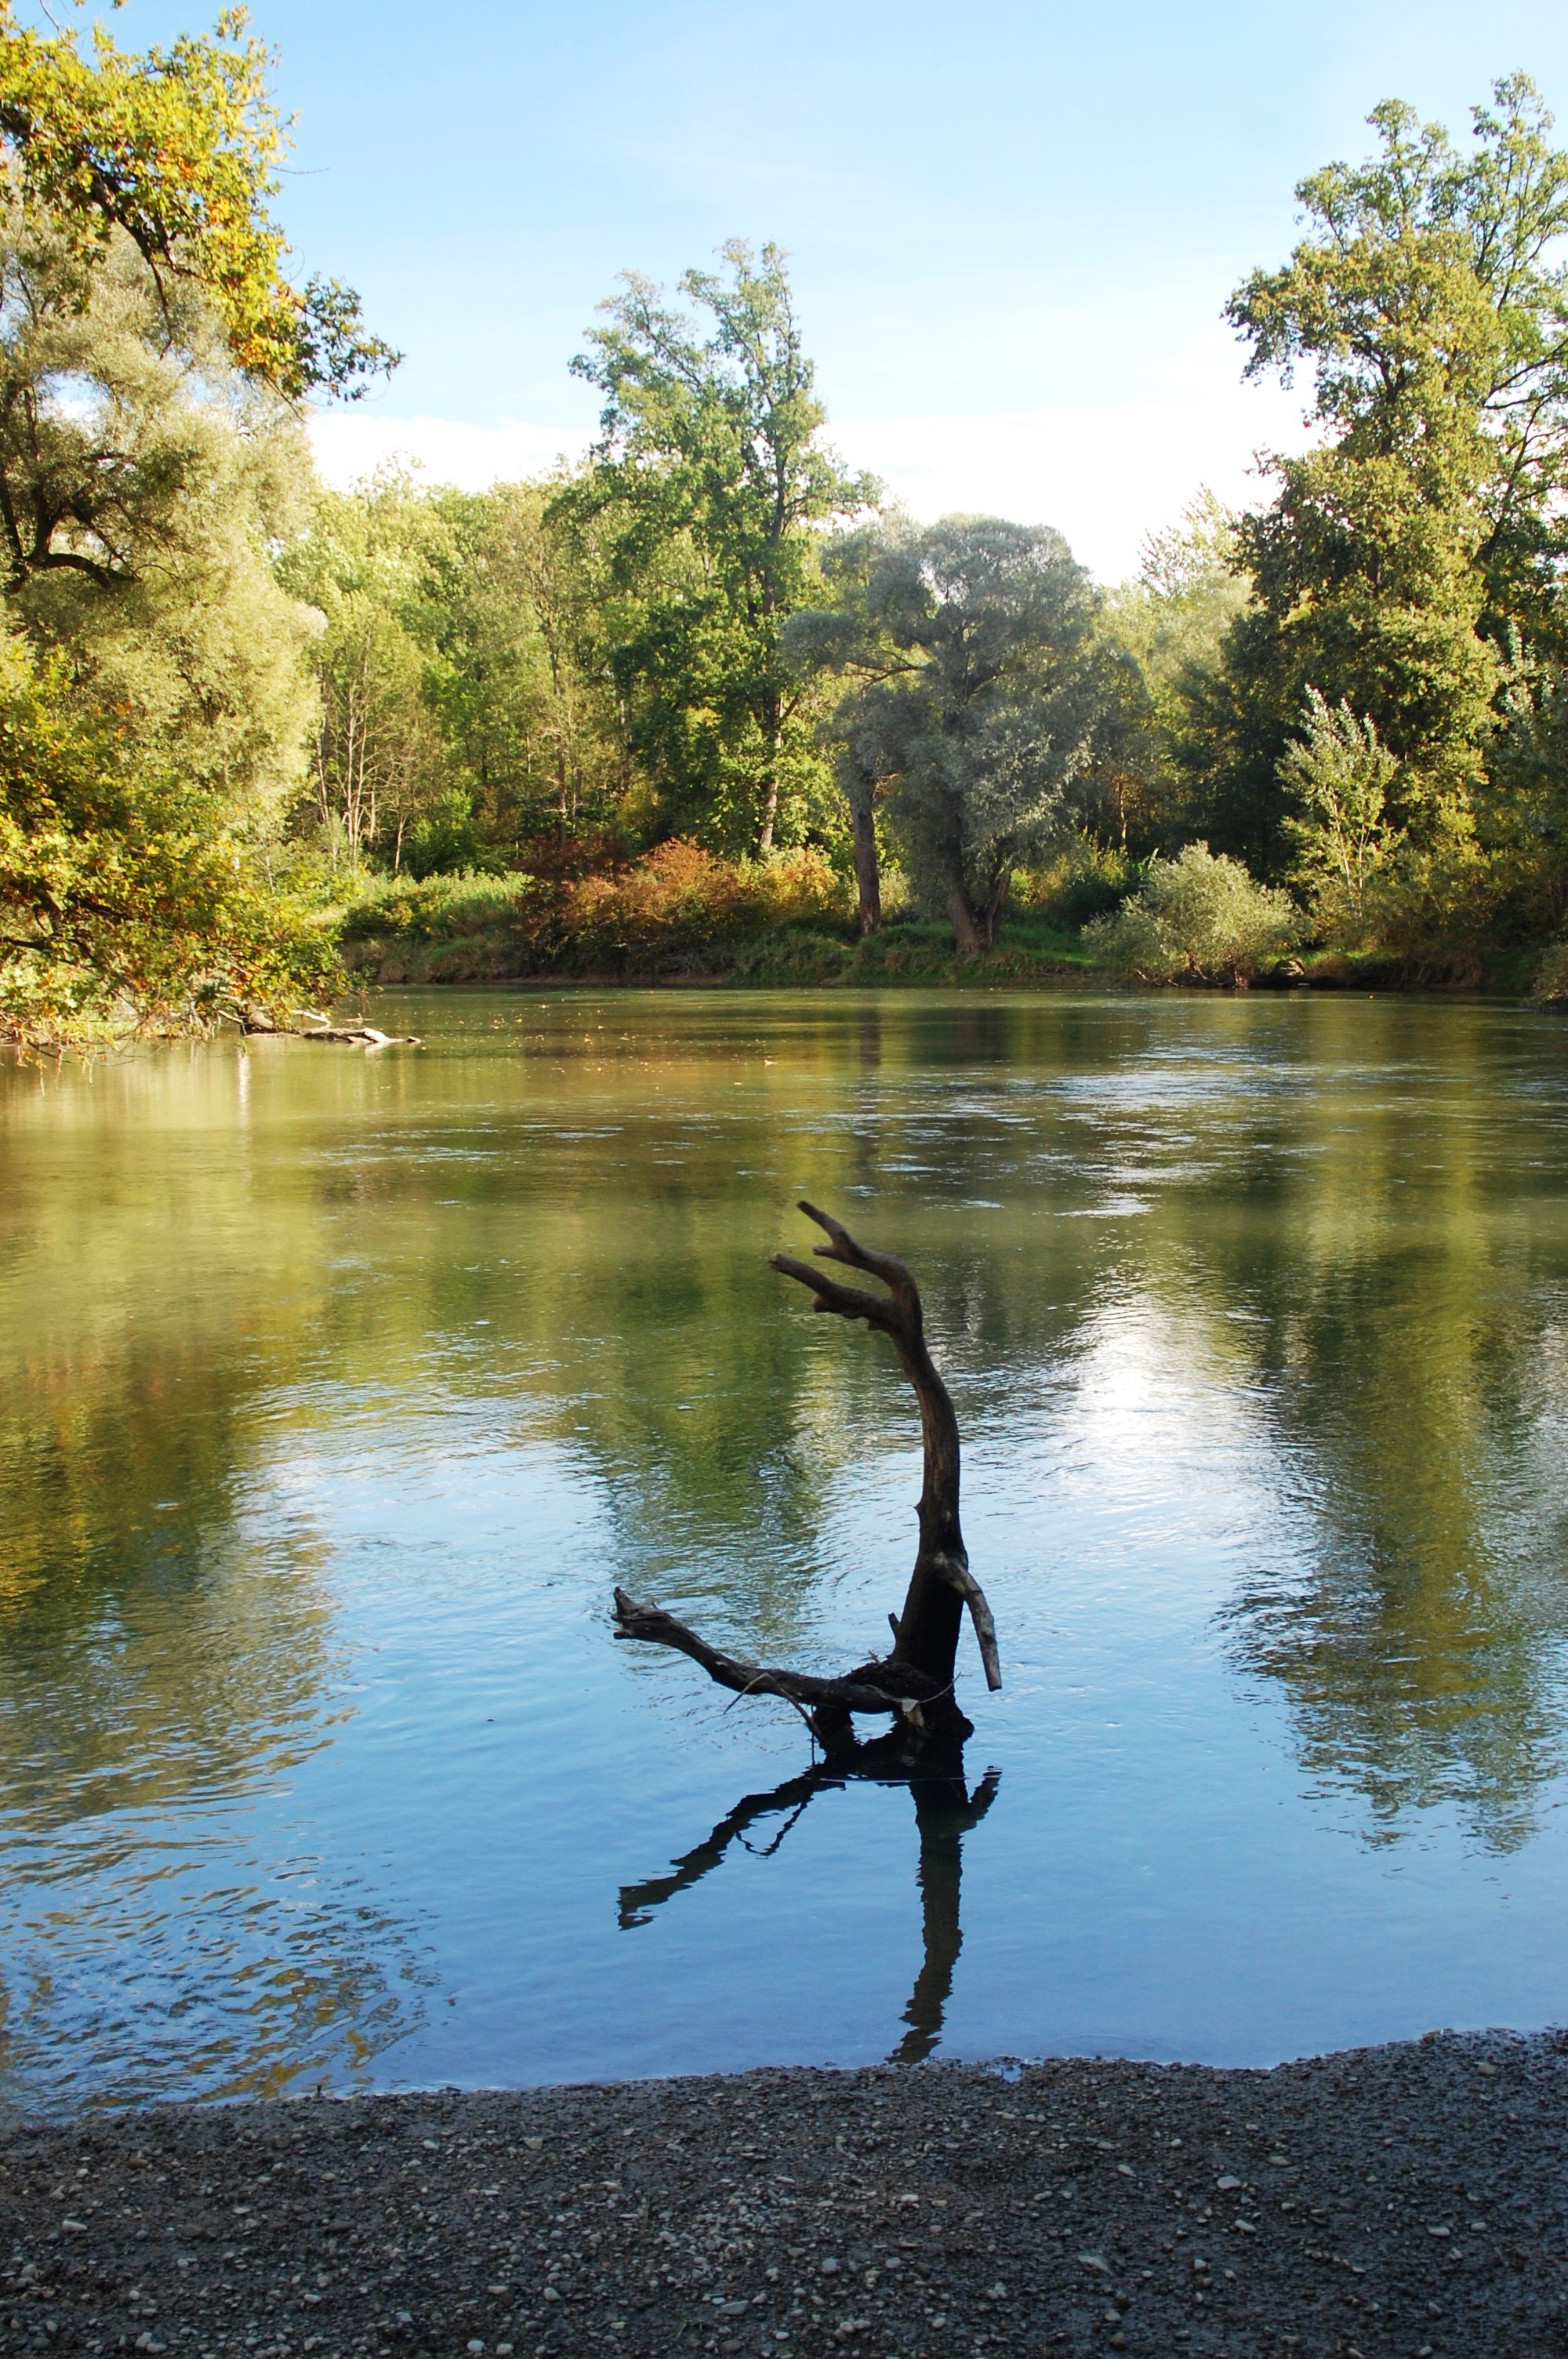
landscape, tree, water, nature, forest, wilderness, leaf, lake, river, pond, reflection, autumn, park, reservoir, body of water, wetland, rhine, rastatt, fish pond, woody plant, rheinauen